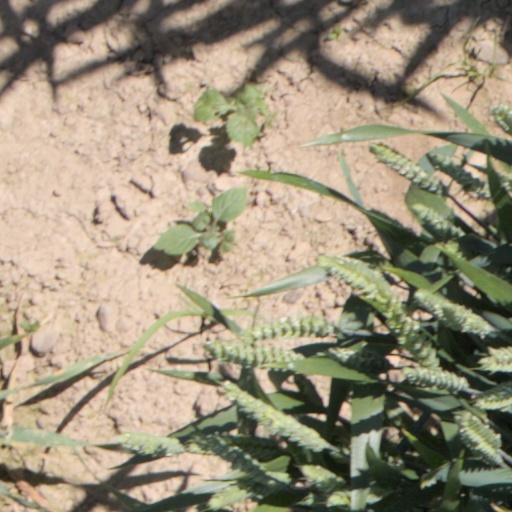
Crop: wheat